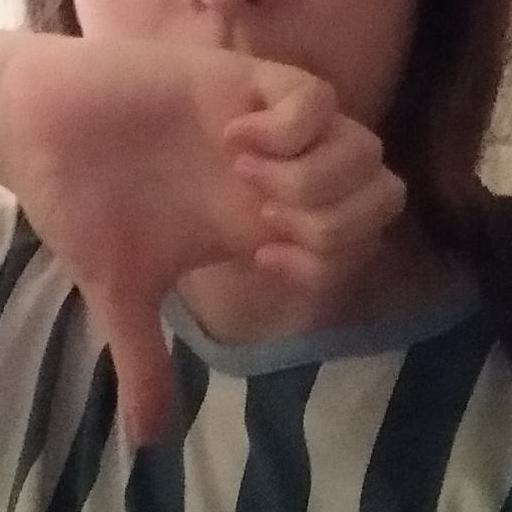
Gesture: dislike